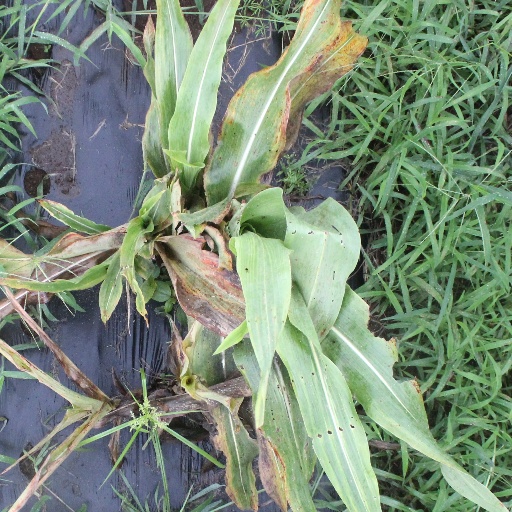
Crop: sorghum